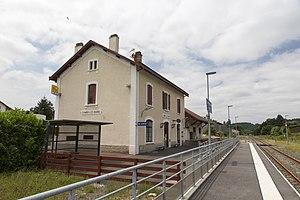
Gare Cambo
La gare de Cambo-les-Bains est une gare ferroviaire française de la ligne de Bayonne à Saint-Jean-Pied-de-Port, située dans le quartier du Bas-Cambo, du côté est de la Nive, face au bourg centre, sur le territoire de la commune de Cambo-les-Bains, dans le département des Pyrénées-Atlantiques, en région Nouvelle-Aquitaine.